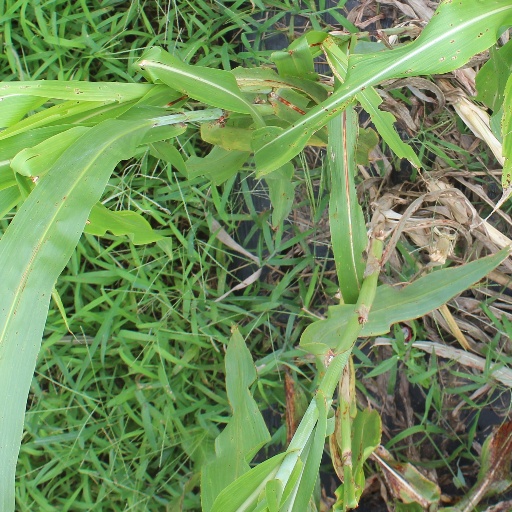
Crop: sorghum